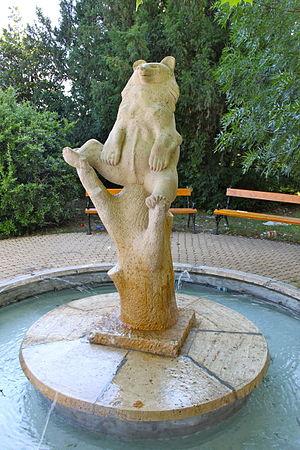
Dunaújváros est une ville de Hongrie centrale, le long du Danube, dans le comitat de Fejér. En 2001, la population est de 53 626 habitants.